Jupiter trojan

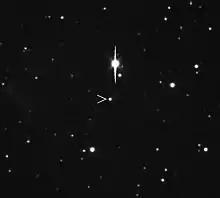
Trojan 624 Hektor (indicated) is similar in brightness to dwarf planet Pluto.

Jupiter trojans are dark bodies of irregular shape. Their geometric albedos generally vary between 3 and 10%. The average value is 0.056 ± 0.003 for the objects larger than 57 km, and 0.121 ± 0.003 (R-band) for those smaller than 25 km. The asteroid 4709 Ennomos has the highest albedo (0.18) of all known Jupiter trojans. Little is known about the masses, chemical composition, rotation or other physical properties of the Jupiter trojans.